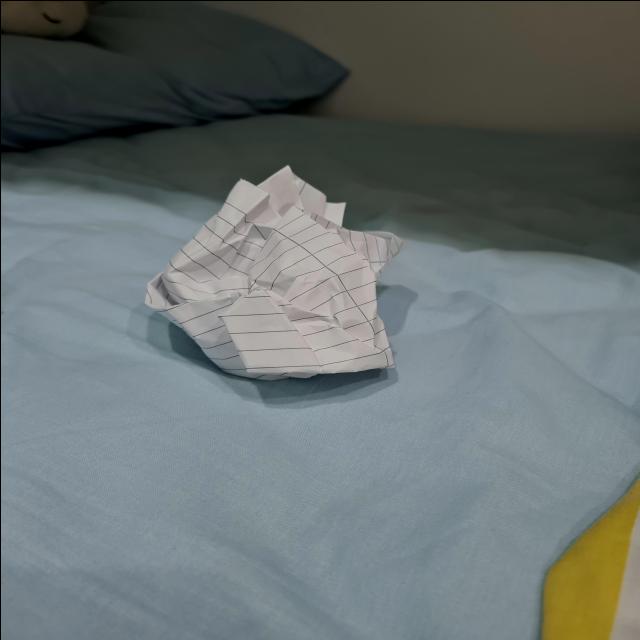
Label: tissues